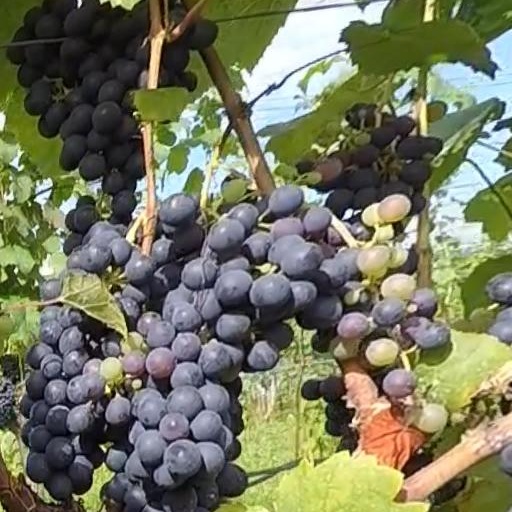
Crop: grape